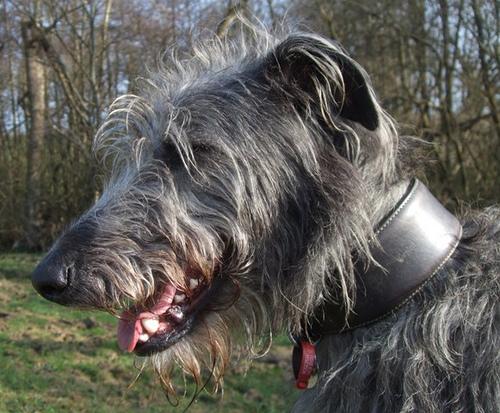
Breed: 224-n000056-Scottish_deerhound